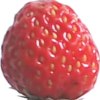
Label: strawberry